Sowmya Narayana Perumal temple

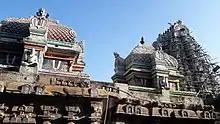
Shrines in the temple

Hiranyakshipu, the asura king, got arrogant after he got boons from Brahma, which nearly made him invincible. He troubled the devas (celestial deities) and they prayed to Vishnu for rescue. Vishnu was ready to take the Narasimha avatar to slay the asura king. The devas pleaded with Vishnu to assume the form before he could take it. Vishnu showed them the avatar, but not satisfied merely one vision, the devas and sages pleaded with him to show it again. Vishnu appeared in three forms of himself standing, sitting, and resting posture at Thirukoshtiur. Since, Vishnu showed his form after hardship (called "Thirukkai" in Tamil) of Devas, the place came to be known as Thirukoshtiur.